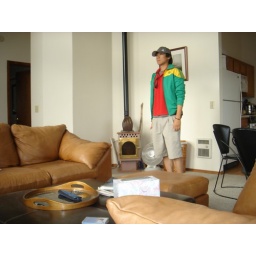
in pacific beach house